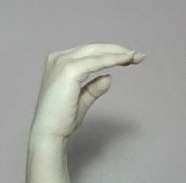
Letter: jeem